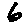
Label: 6